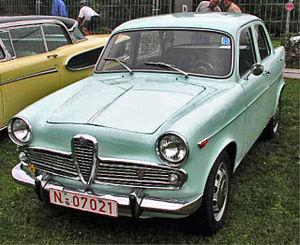
Alfa Romeo est une société de construction d'automobiles italienne fondée le 24 juin 1910 à Milan. Depuis 1986, ce constructeur automobile fait partie du groupe Fiat SpA et constitue depuis février 2007 une division de Fiat Group Automobiles SpA qui regroupe toutes les marques automobiles du groupe Fiat Chrysler Automobiles. Il était auparavant la propriété de l'État italien, à travers sa holding publique IRI, de 1933 à 1986.
L'histoire d'Alfa Romeo, le constructeur automobile italien, connu pour sa production d'automobiles aux caractères sportifs, a débuté le 24 juin 1910 avec la fondation à Milan de l'ALFA. En 1918, la société change son nom pour « Alfa Romeo » à la suite de l'acquisition de la société par Nicola Romeo.